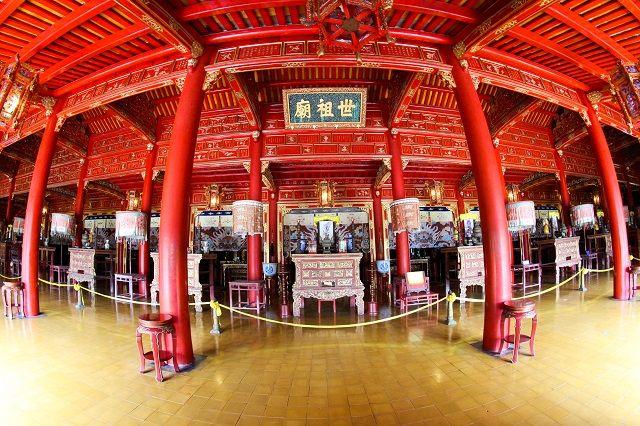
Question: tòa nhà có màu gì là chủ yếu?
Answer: có màu đỏ là chủ yếu